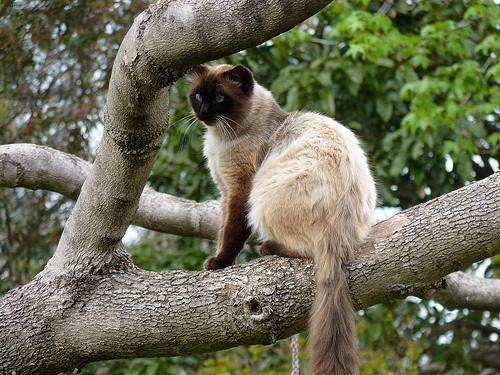
Siamese